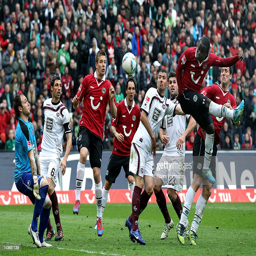
football player scores his team 's second goal during the match .